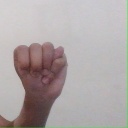
अक्षर: म